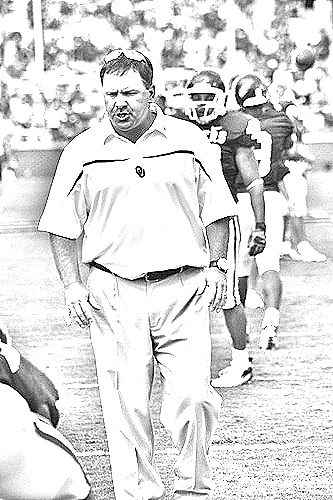
Portrait style: Sketch Portrait